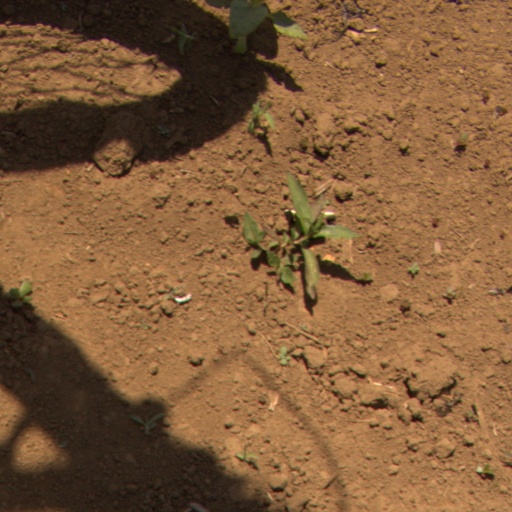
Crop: Jerusalem artichoke